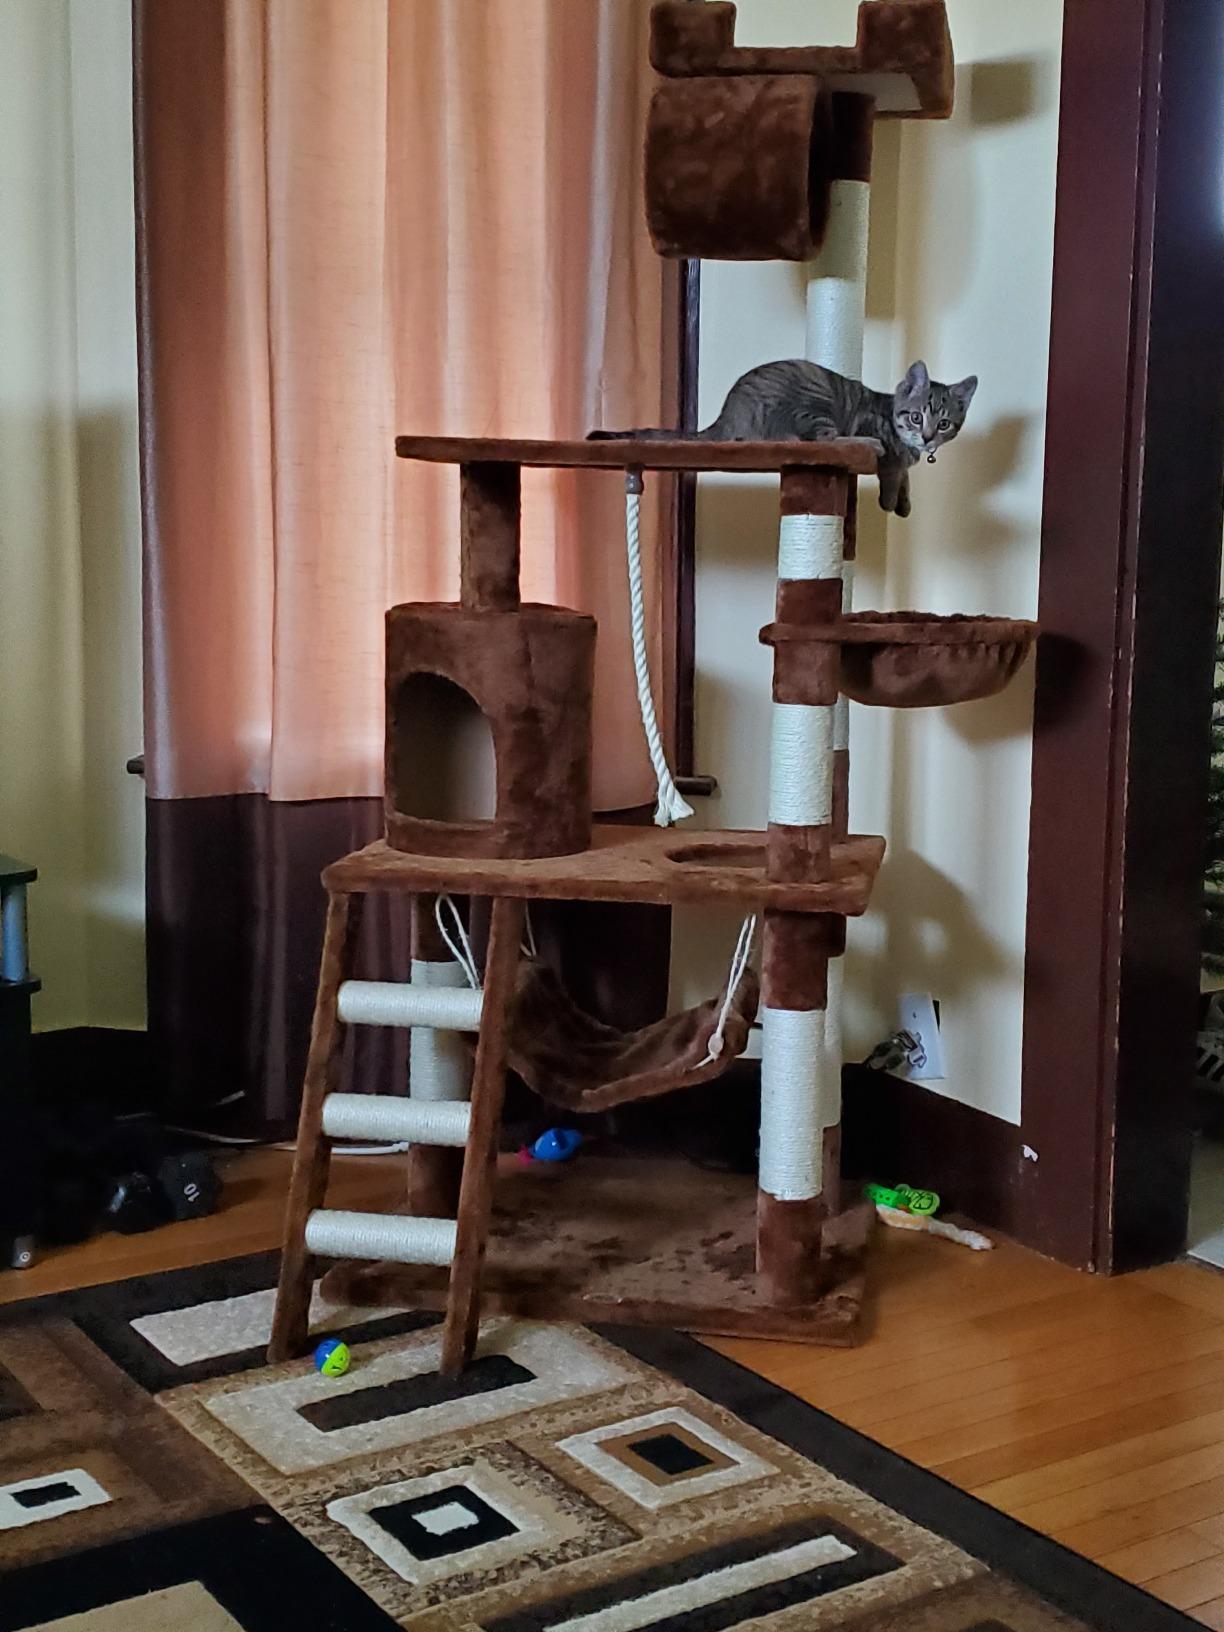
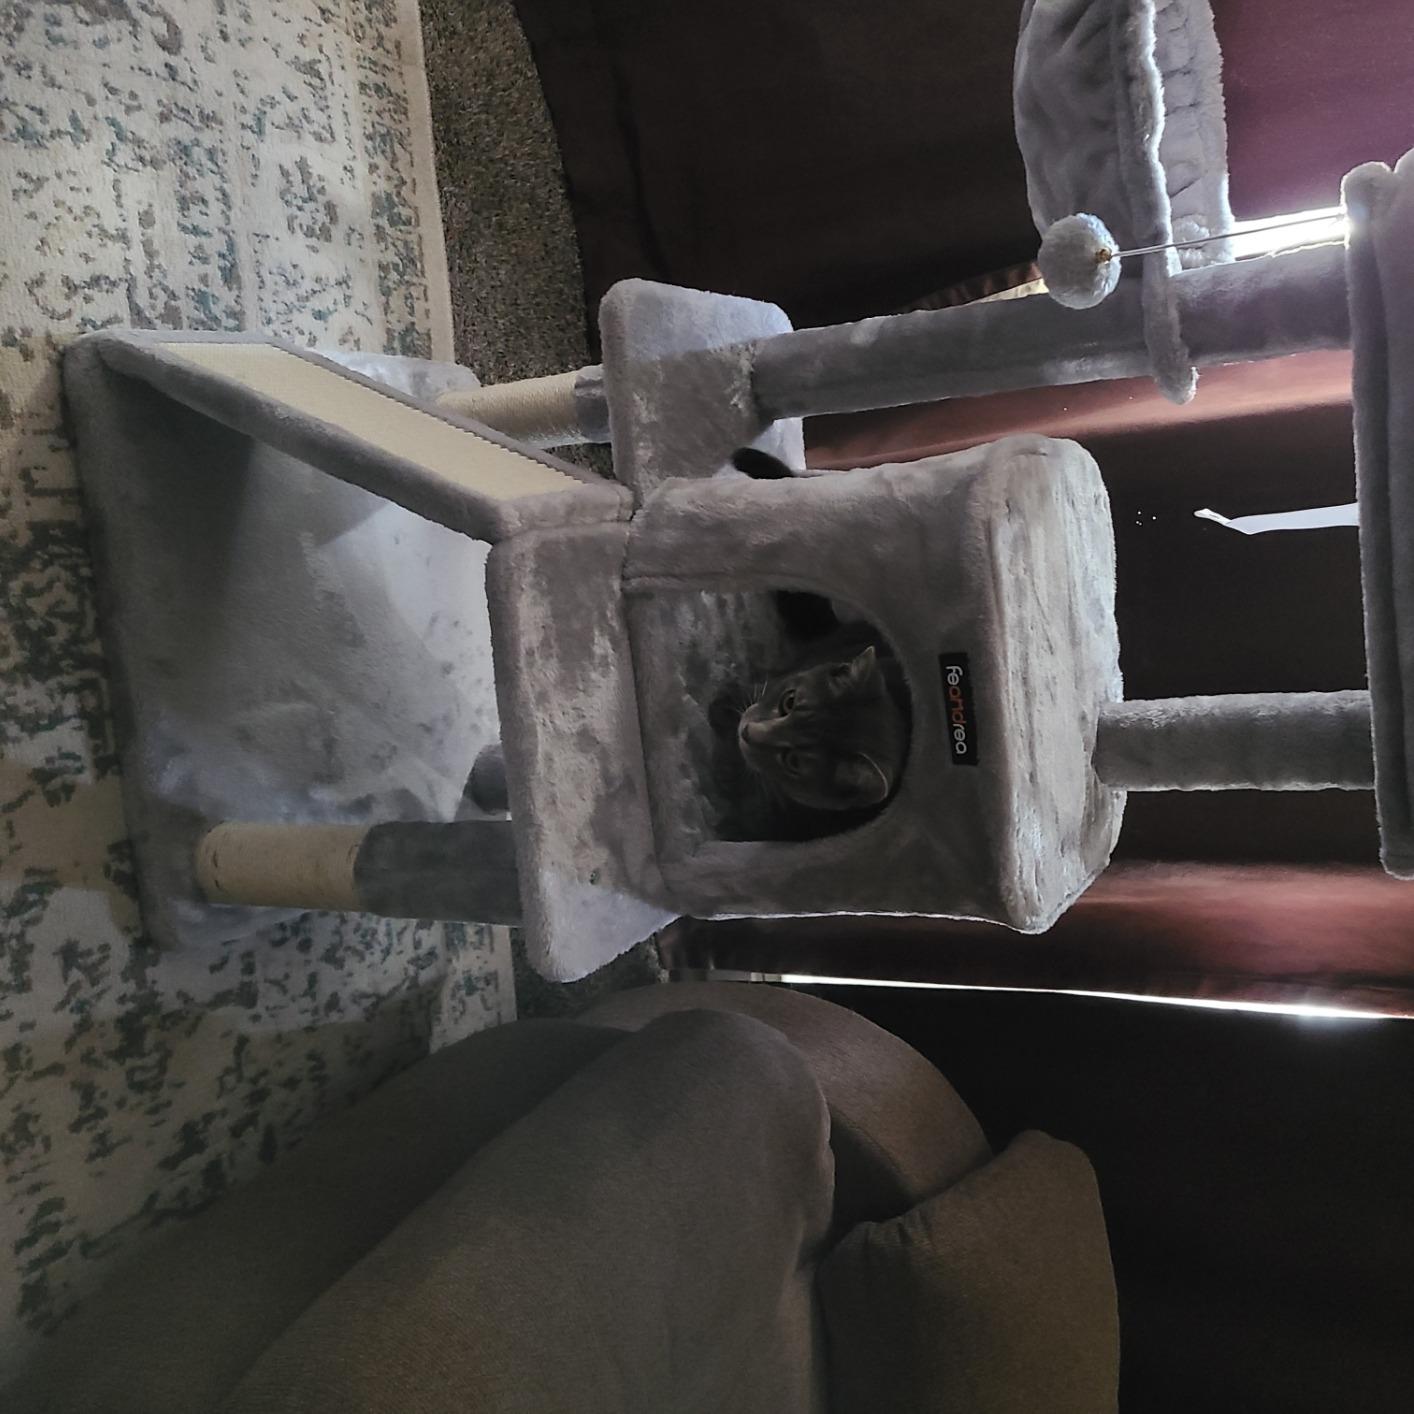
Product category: items_cat tree
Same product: no